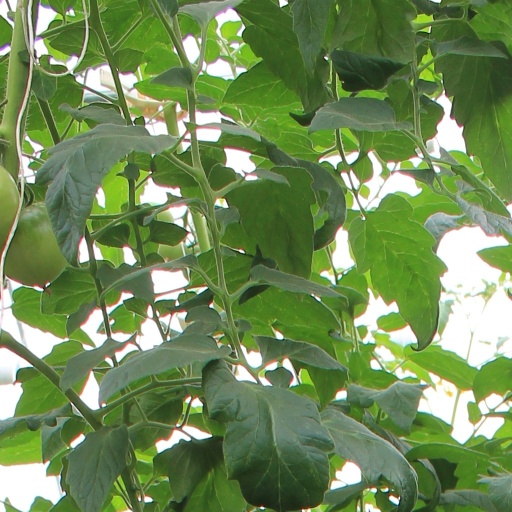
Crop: tomato